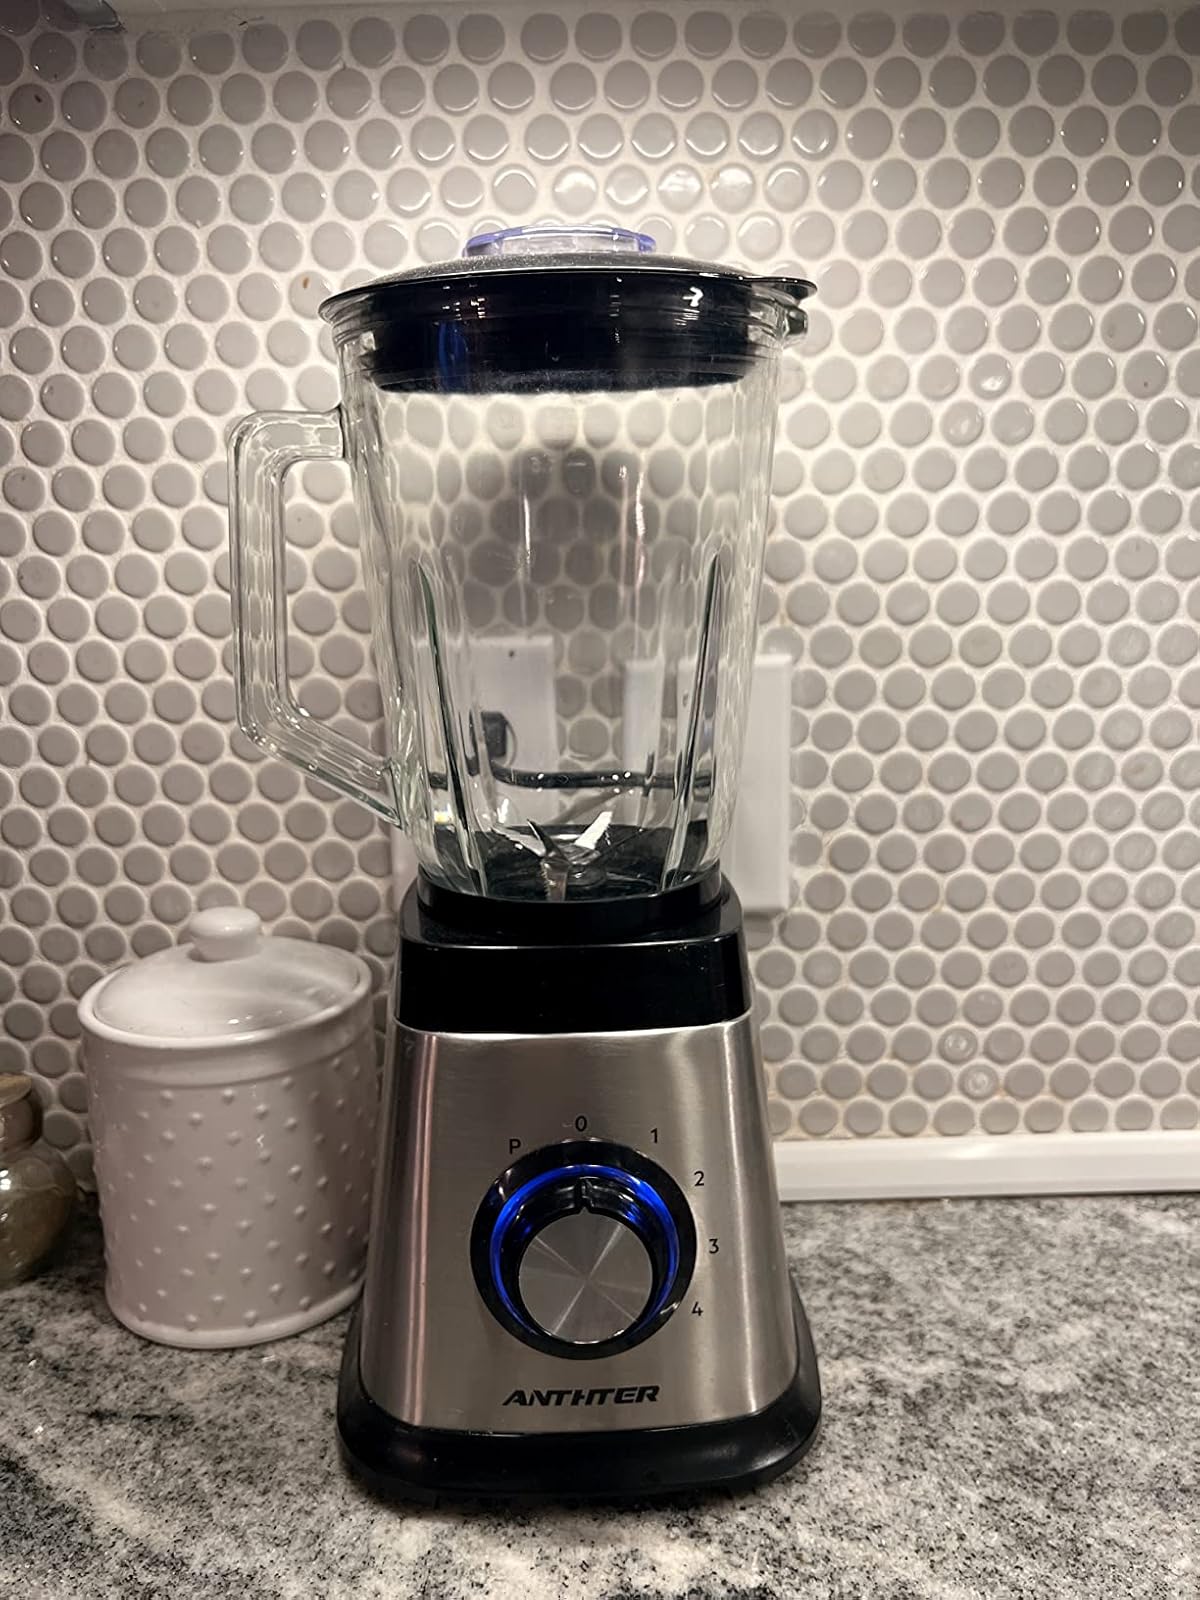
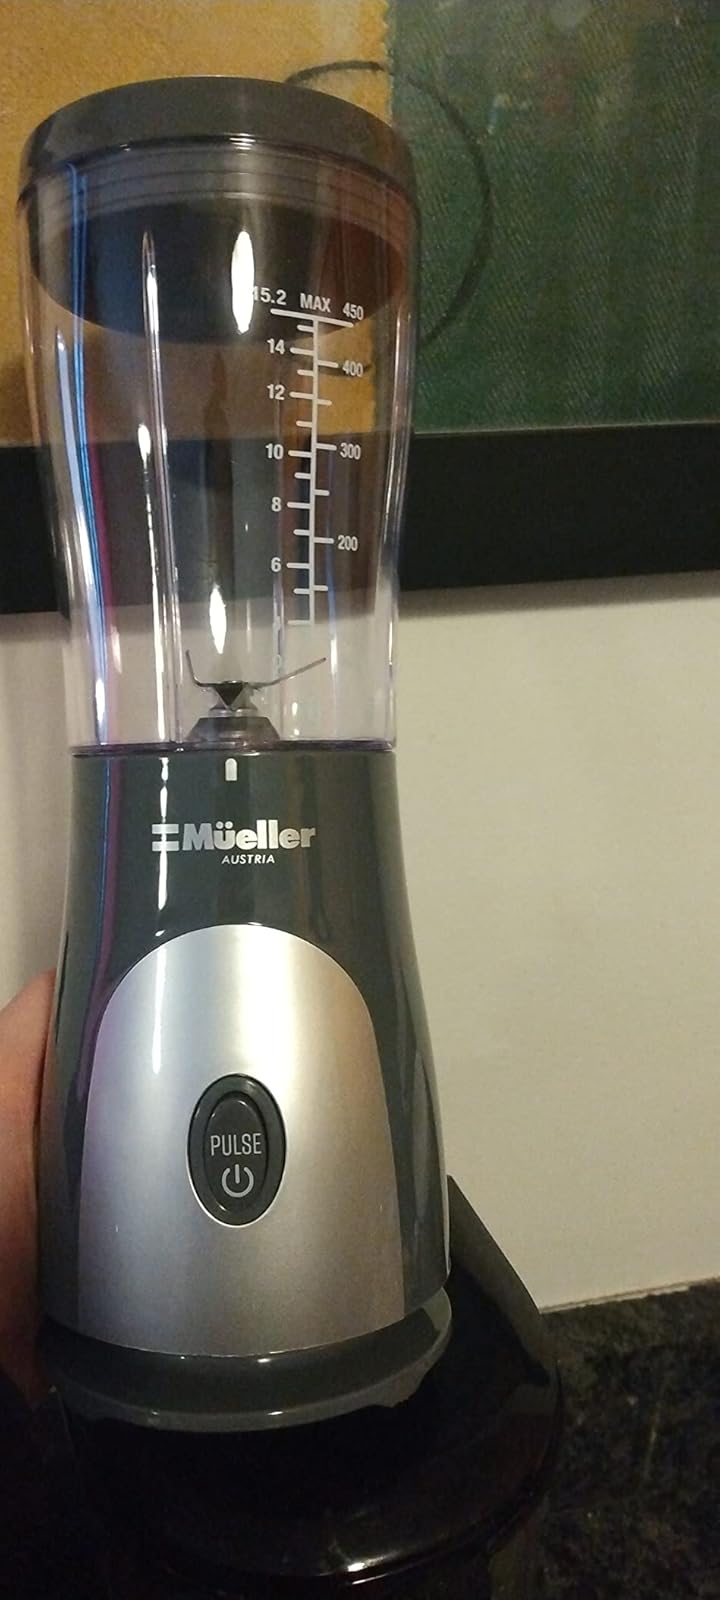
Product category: items_blender
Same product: no